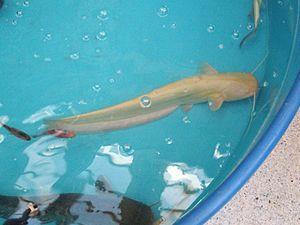
Un silure glane Silurus glanis albinos Sumec velký (albín) v bazénku na veletrhu Petrův zdar